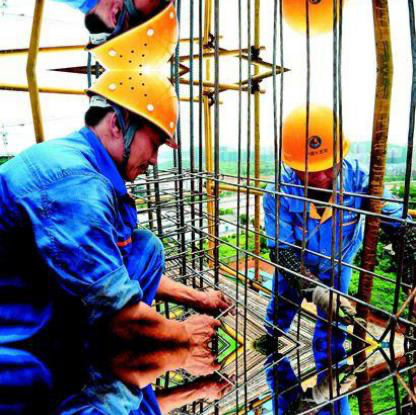
Objects in the image:
label: helmet
label: helmet
label: helmet
label: helmet